Trial of Mary Fitzpatrick

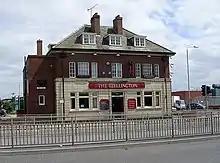
Wellington Inn, Hunslet, where the inquest took place

Richardson died between Tuesday 15 August which was the night of Hunslet Feast, and the following Saturday. His body was found on Saturday 19 August 1882 in the Old Mill Dam near Hunslet Old Mill. He had died before his body entered the water.